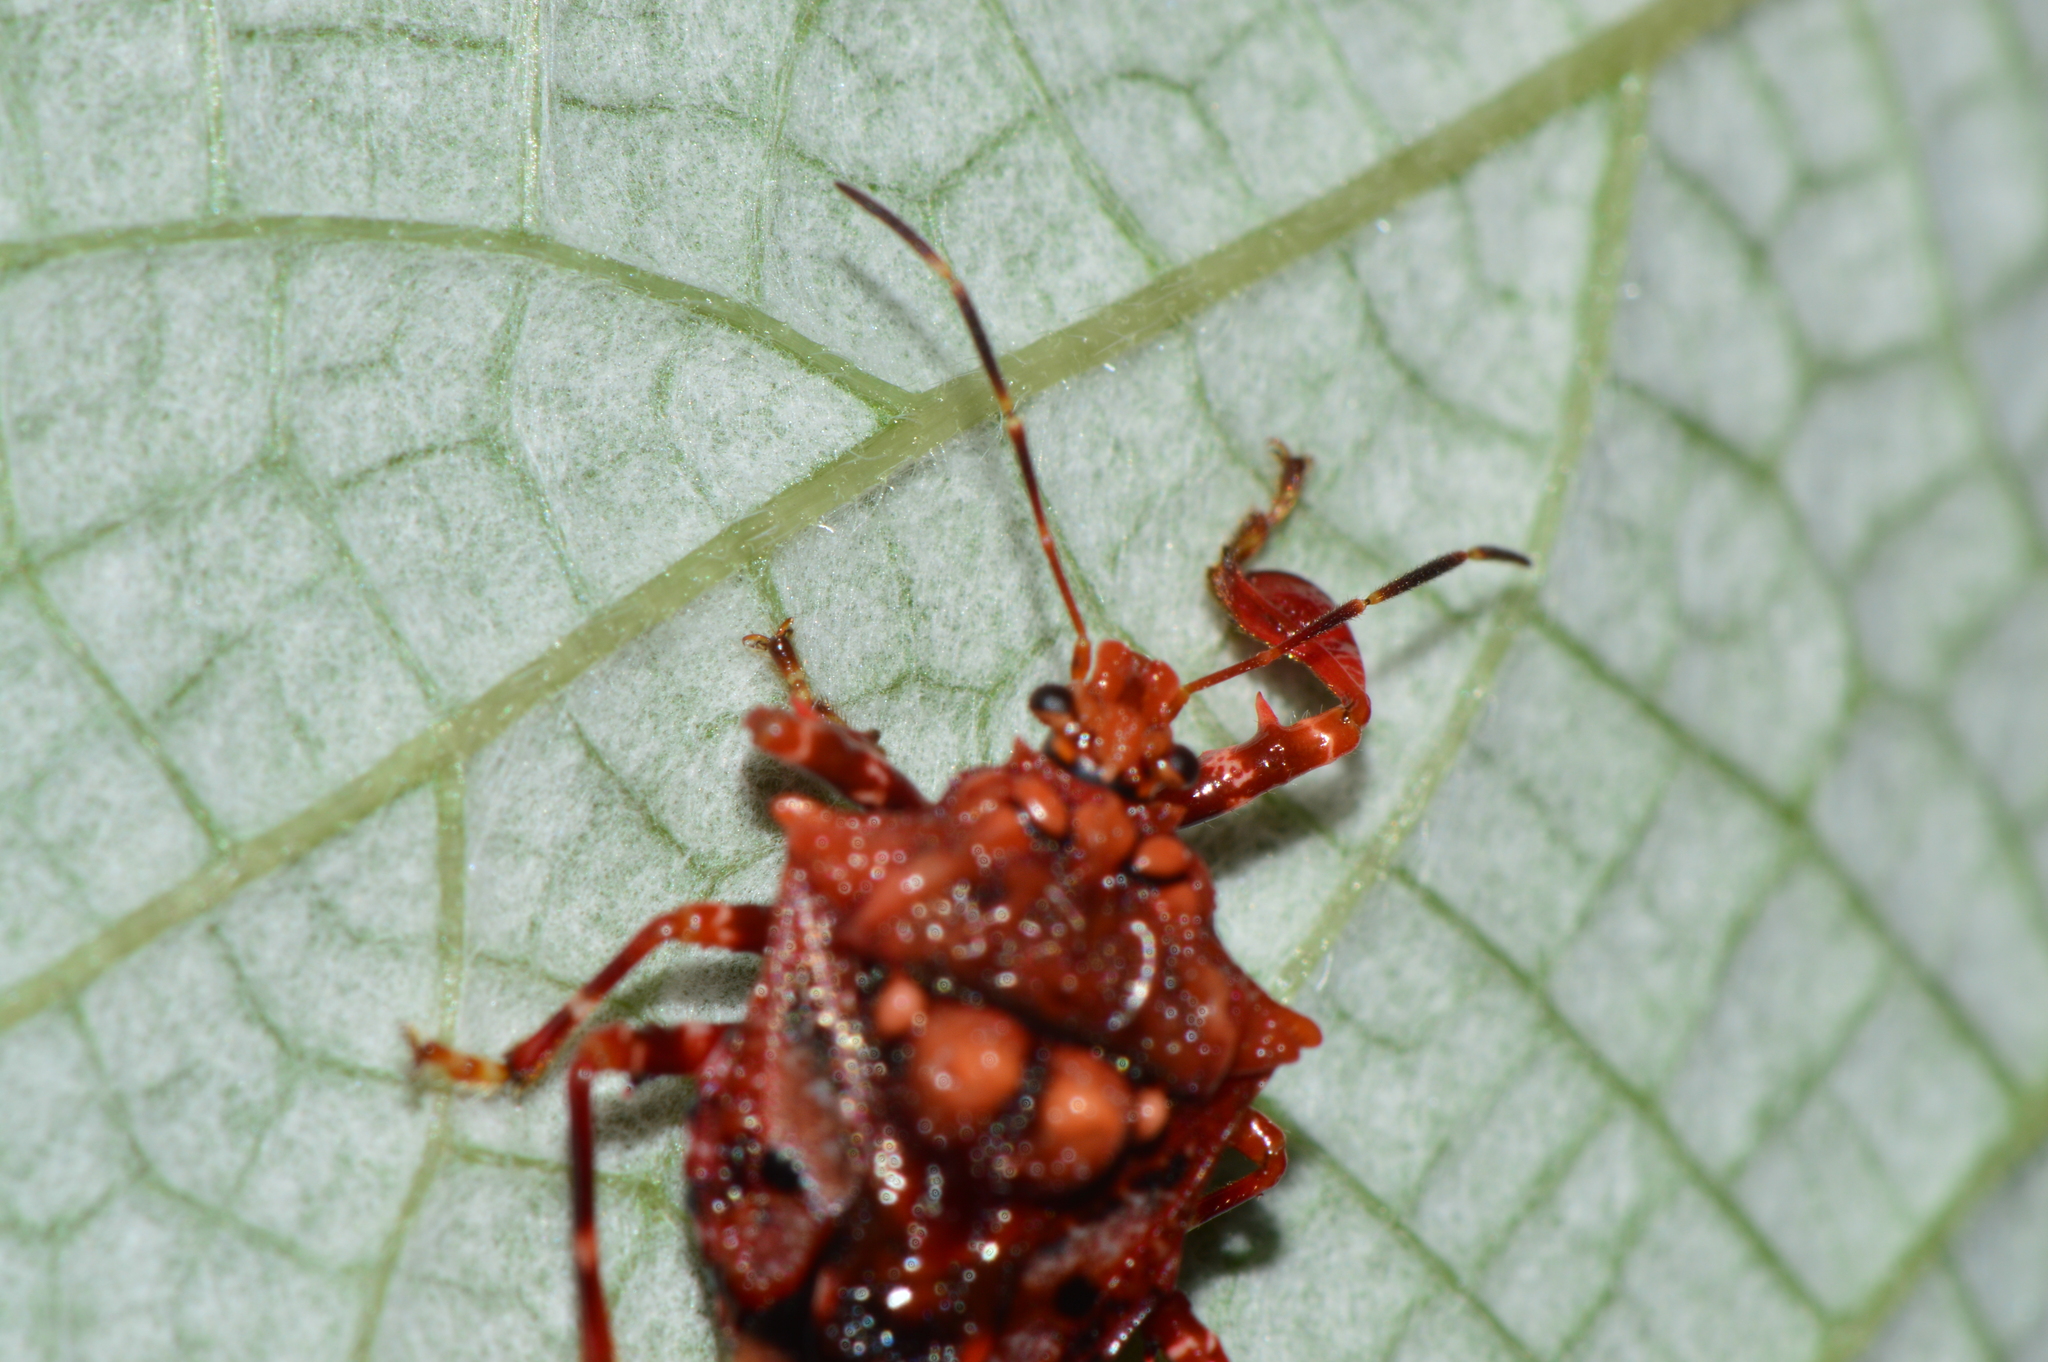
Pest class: stink_bug